Arena Naucalpan 35th Anniversary Show

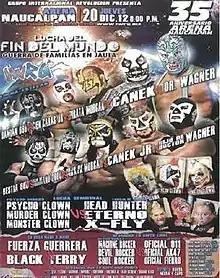
Official poster for the event showing all the cage match participants

The Arena Naucalpan 35th Anniversary Show was an annual professional wrestling major event produced by Mexican professional wrestling promotion International Wrestling Revolution Group (IWRG), which took place on December 20, 2012 in Arena Naucalpan, Naucalpan, State of Mexico, Mexico. The show celebrated the 35th Anniversary of the construction of Arena Naucalpann, IWRG's main venue. The main event was a five team steel cage match contested under elimination rules. The teams were "La Familia de Tijuana" (Damian 666 and X-Fly), "Los Hermanos Dinamita, Jr." (Hijo de Máscara Año 2000 and Máscara Año 2000, Jr.) and the father/son duos of Dr. Wagner, Jr. and El Hijo de Dr. Wagner, Jr., El Canek and El Canek, Jr. and "Los Piratas" (Hijo de Pirata Morgan and Pirata Morgan). Damian 666 was originally slated to team with his son Bestia 666, but was replaced by X-Fly. The match was contested under escape rules, which meant that the last team member in the ring would be the loser. Dr. Wagner, Jr. as well as "Los Infierno Rockers" and "Los Psycho Circus" who worked on the under card all appeared through IWRG's working relationship with fellow Mexican wrestling promotion AAA. The undercard also saw the continuation of the storyline feud between Fuerza Guerrera and Black Terry as well as a "Torneo cibernetico" elimination match between a team representing IWRG's wrestling school and a team representing Fuerza Guerrera's school "Gimnasio Konkreto".